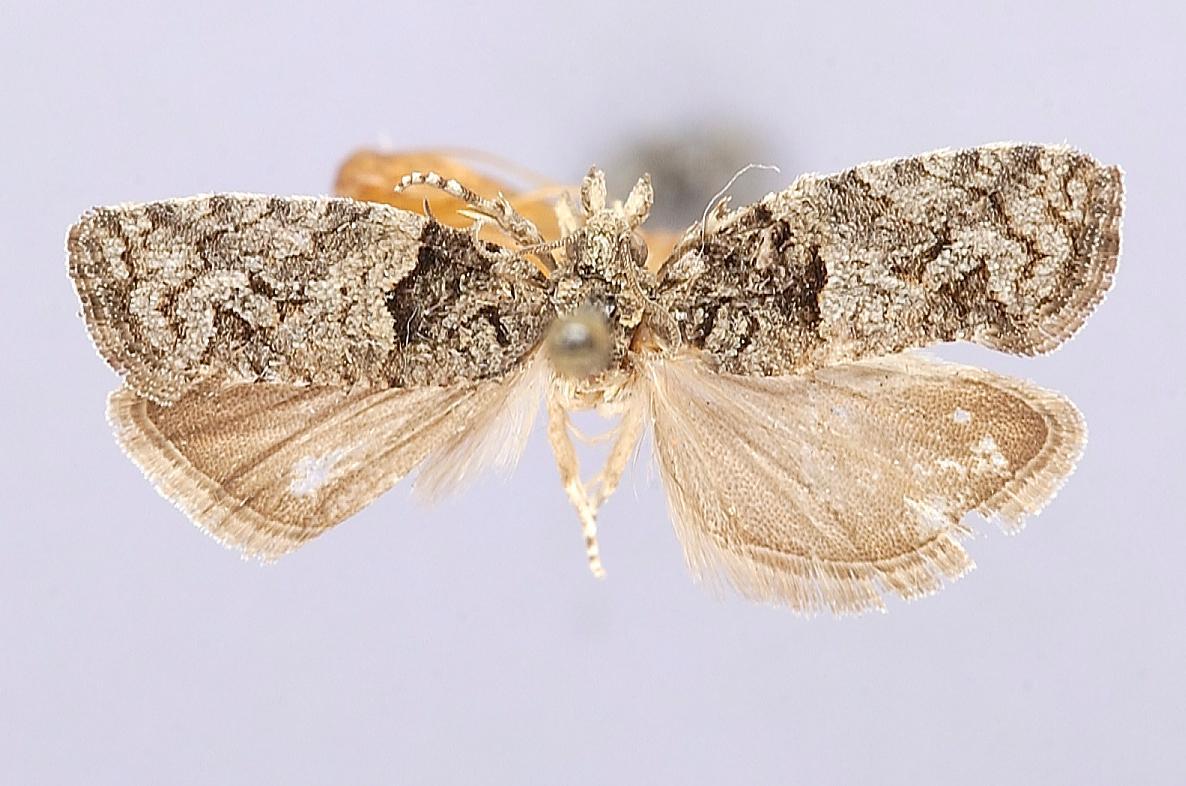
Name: Eucosma pulsatillana
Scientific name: Eucosma pulsatillana Dyar, 1903
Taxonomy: Animalia, Arthropoda, Insecta, Lepidoptera, Tortricidae
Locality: foothills at Boulder and Golden, Jefferson, Colorado, United States
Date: [Not Stated]